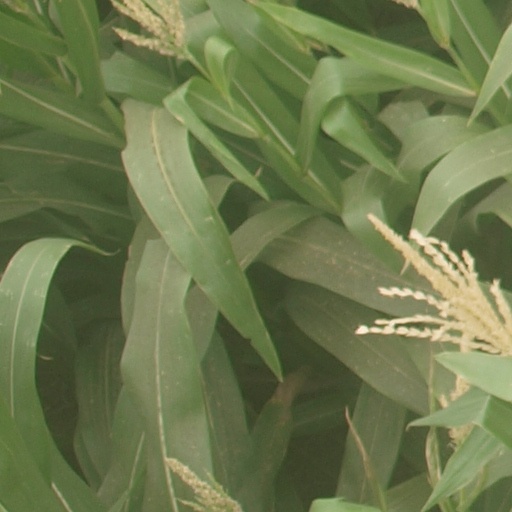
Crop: maize; corn